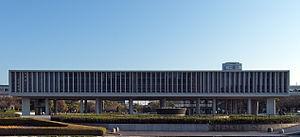
Cette liste présente des constructions du Japon datant de l'ère Shōwa désignées biens culturels importants du Japon. Au vingt février 2012, trente-sept constructions ou groupes de bâtiments font partie du patrimoine culturel du Japon. Une entrée dans cette liste peut recouvrir plus d'un élément.